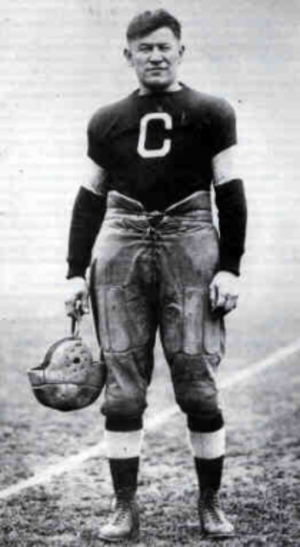
Le football américain est un sport collectif opposant deux équipes de onze joueurs qui alternent entre la défense et l'attaque. Le but du jeu est de marquer des points en amenant le ballon dans la zone d'en-but adverse. Pour conserver la possession, l'équipe attaquante doit parcourir au moins 10 yards en 4 tentatives. Dans le même temps, l'équipe en défense doit empêcher l'attaque d'atteindre cet objectif, dans le but de reprendre la possession de la balle. Si l'équipe attaquante valide 10 yards ou plus lors de sa possession, elle bénéficie de quatre nouvelles tentatives pour continuer à gagner du terrain. Sinon, la possession de la balle change de camp et les rôles, défense/attaque, s'inversent.
La National Football League, abrégée par son sigle NFL, est une association d'équipes professionnelles de football américain, active aux États-Unis. La NFL a été créée en 1920, d'abord sous le nom d'American Professional Football Association, avant d’être rebaptisée National Football League en 1922. La NFL organise chaque année un championnat très suivi aux États-Unis ponctué par un événement majeur : le Super Bowl.